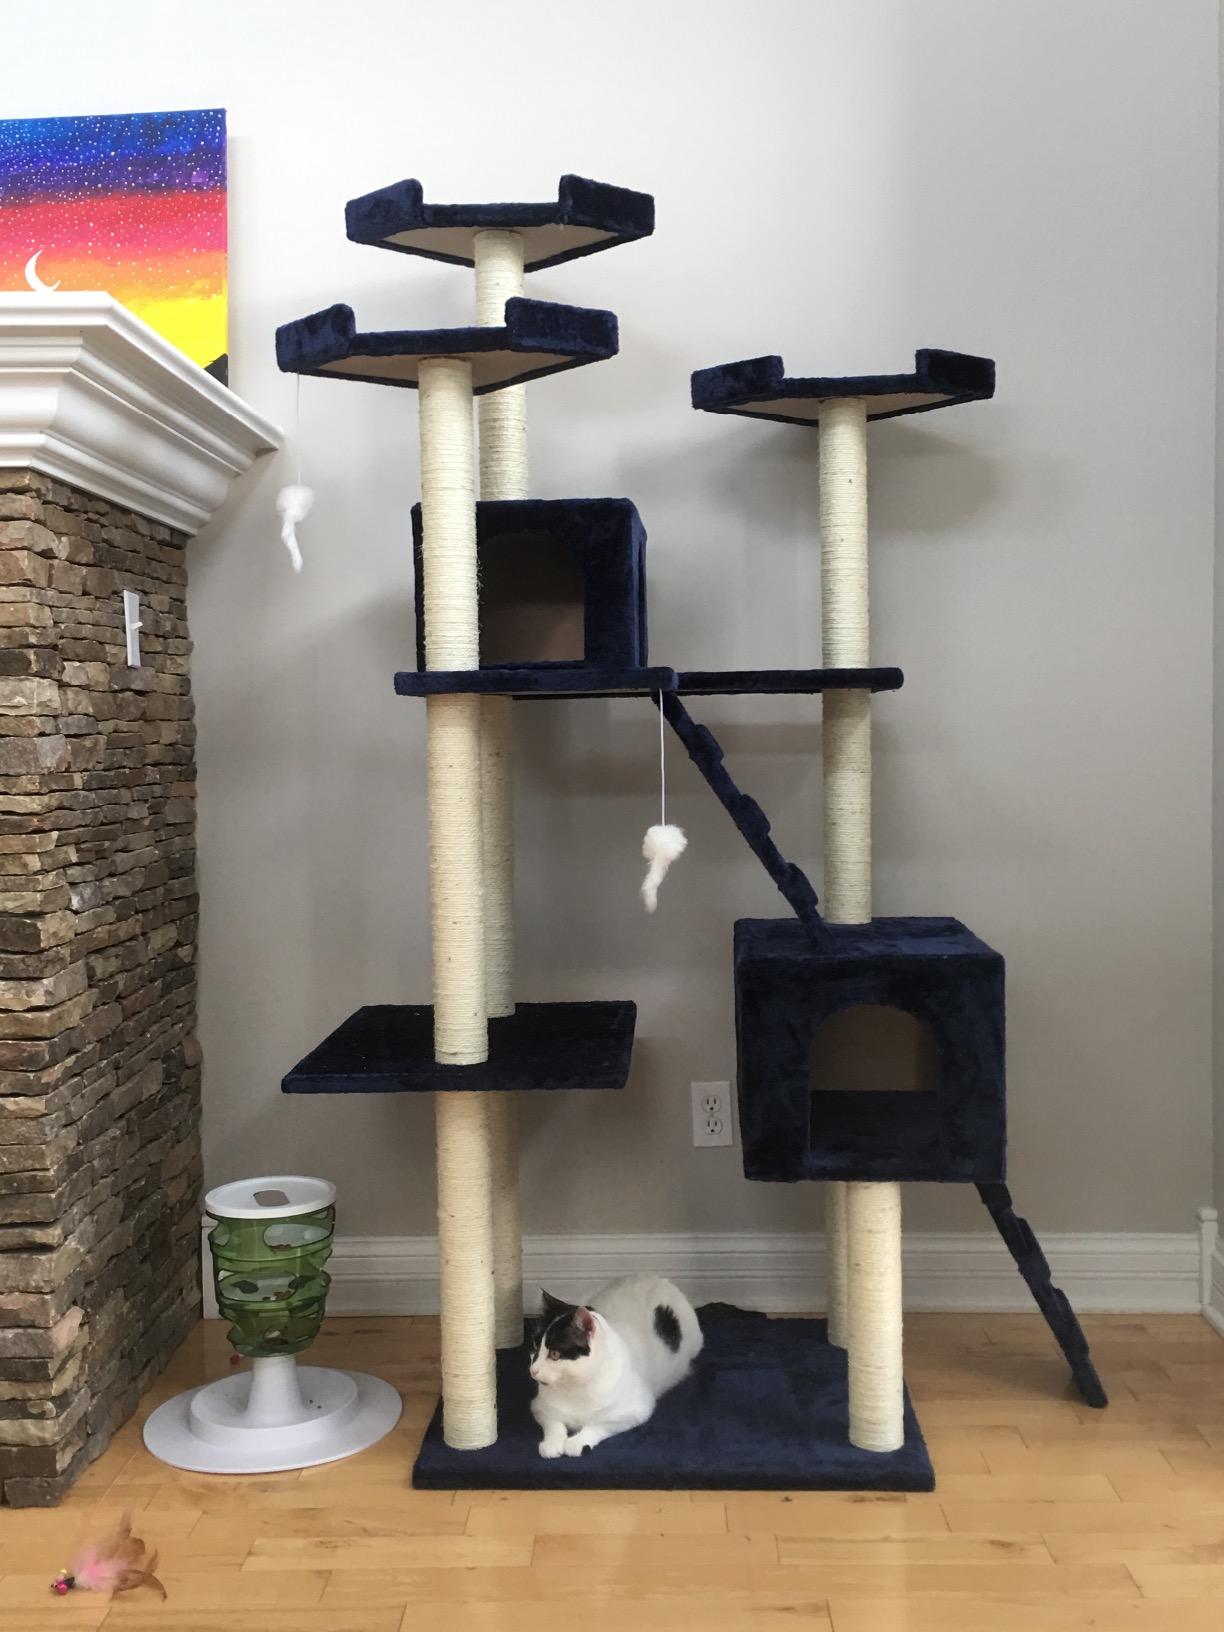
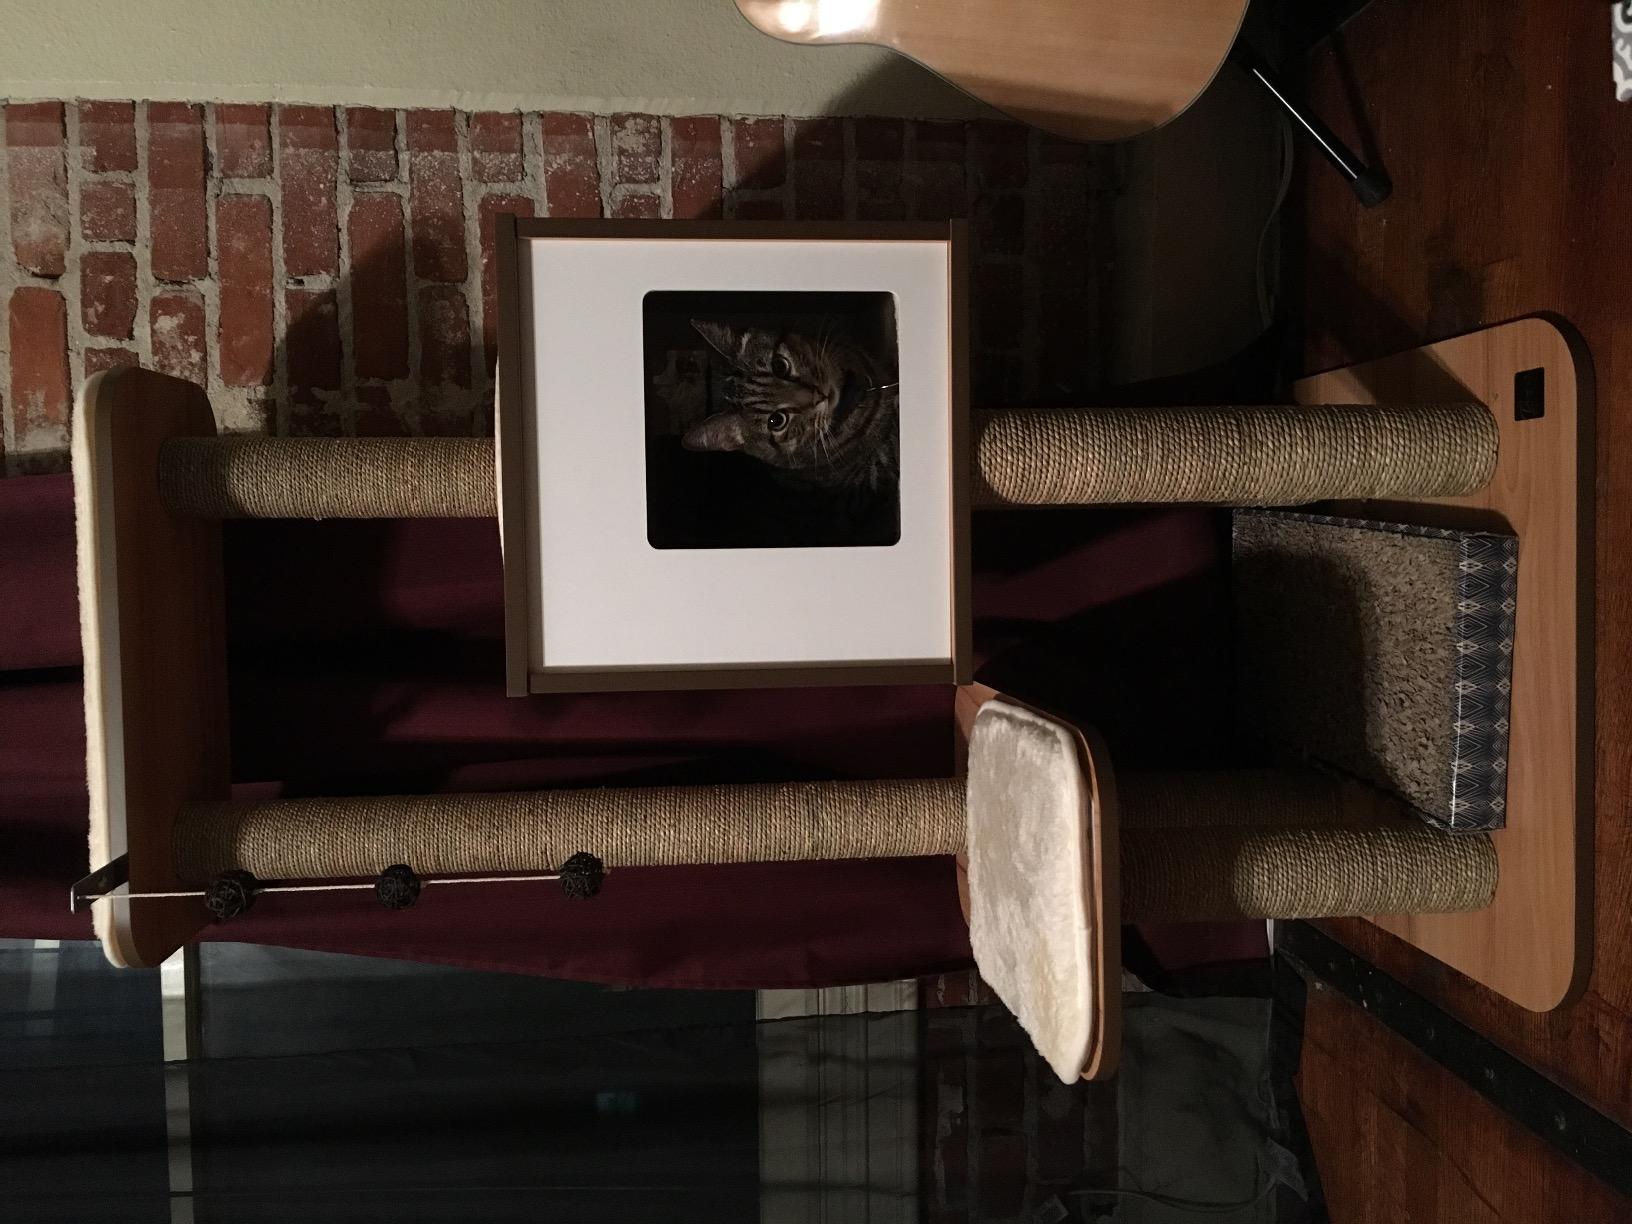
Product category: items_cat tree
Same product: no